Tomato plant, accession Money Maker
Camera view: horizontal (90 deg, fisheye); turntable rotation: 0 degrees
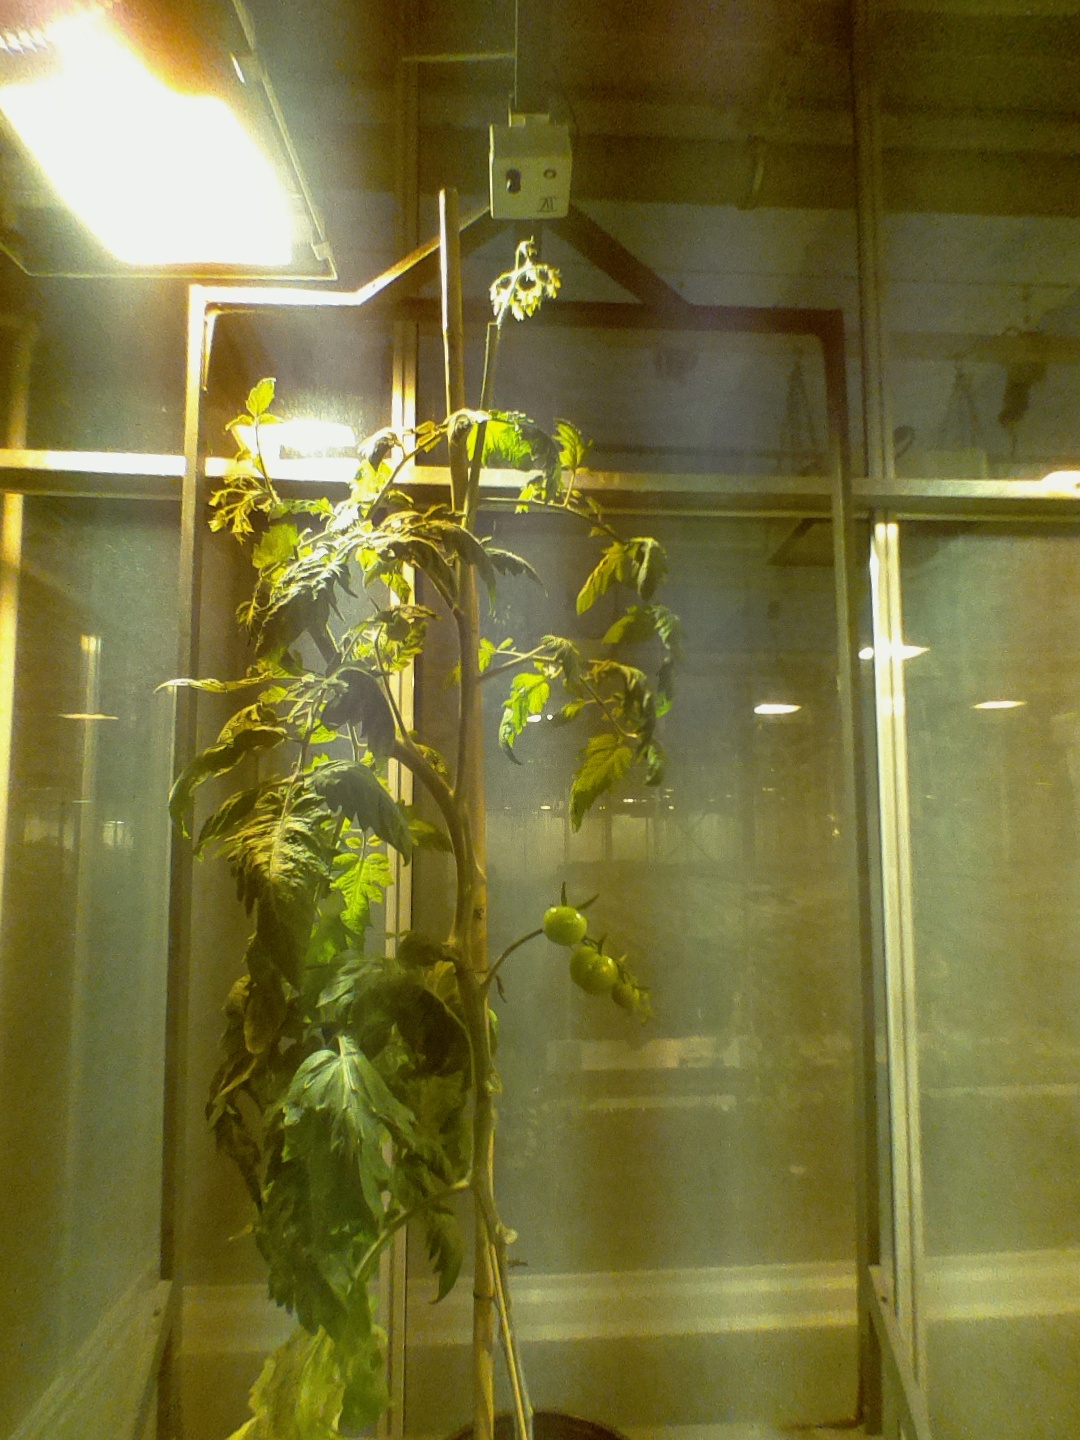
BBCH growth stage 76: 60%-70% of final fruit size